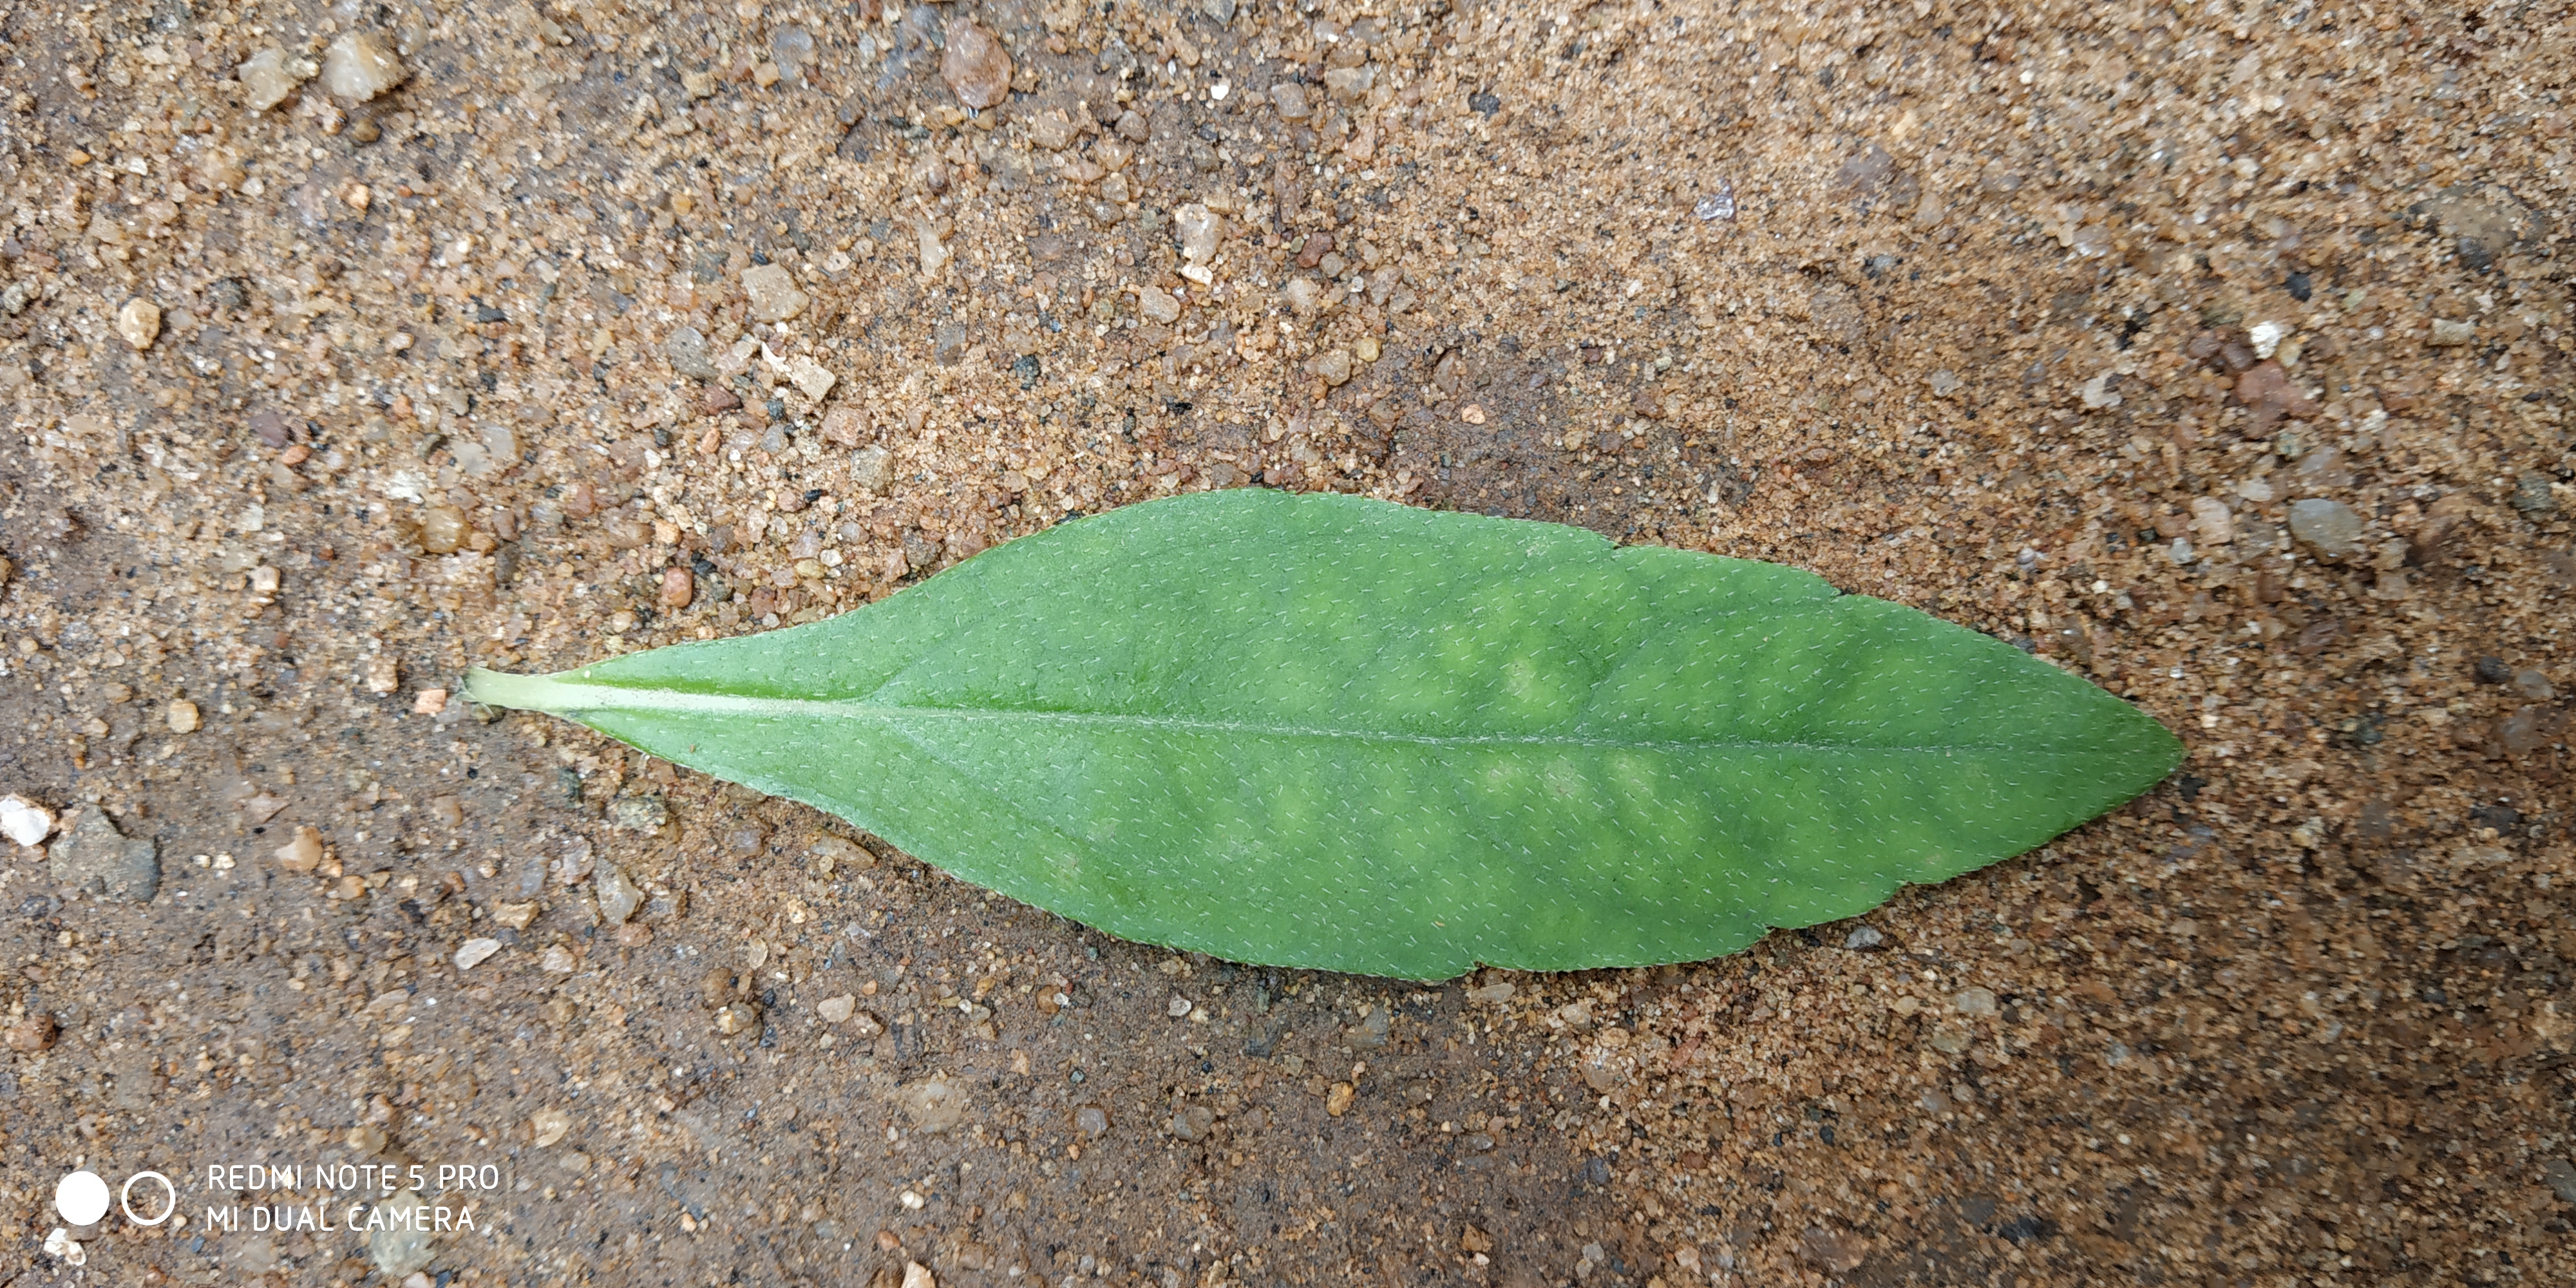
Plant: Bringaraja